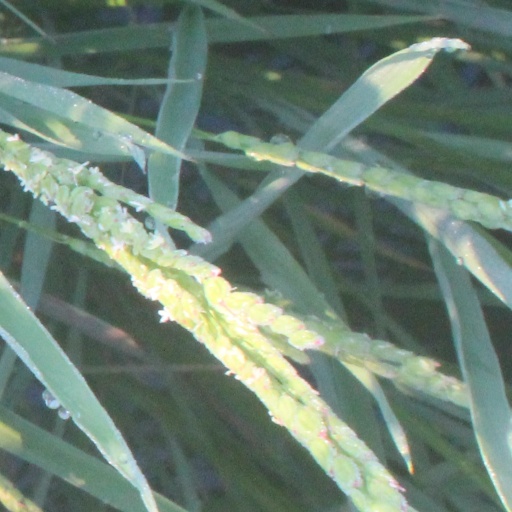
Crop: rice